Jeff Hardy (swimmer)

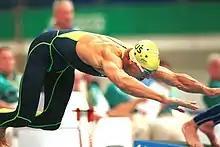
Hardy dives into the pool during competition at the 2000 Summer Paralympics

Jeffrey "Jeff" Lewis Hardy, OAM (born 13 March 1959) is an Australian swimmer with a vision impairment. Hardy was born in the New South Wales town of Narrabri. At the 1996 Atlanta Paralympics, he won two gold medals in the Men's 100 m Butterfly B2 and Men's 400 m Freestyle B2 events, for which he received a Medal of the Order of Australia, and a bronze medal in the Men's 200 m Medley B2 event. On 16 November 1997 in Brisbane, he set a 1500 m S12 world record that has remained unsurpassed as of August 2017, with a time of 18:57.10. At the 2000 Sydney Paralympics, he won a gold medal in the Men's 400 m Freestyle S12 event. In 2001, he was inducted into the Sunshine Coast Sports Hall of Fame.